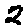
Label: 2